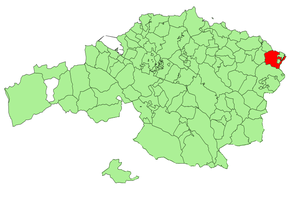
Berriatua en basque et Berriatúa en espagnol est une commune de Biscaye dans la communauté autonome du Pays basque en Espagne.